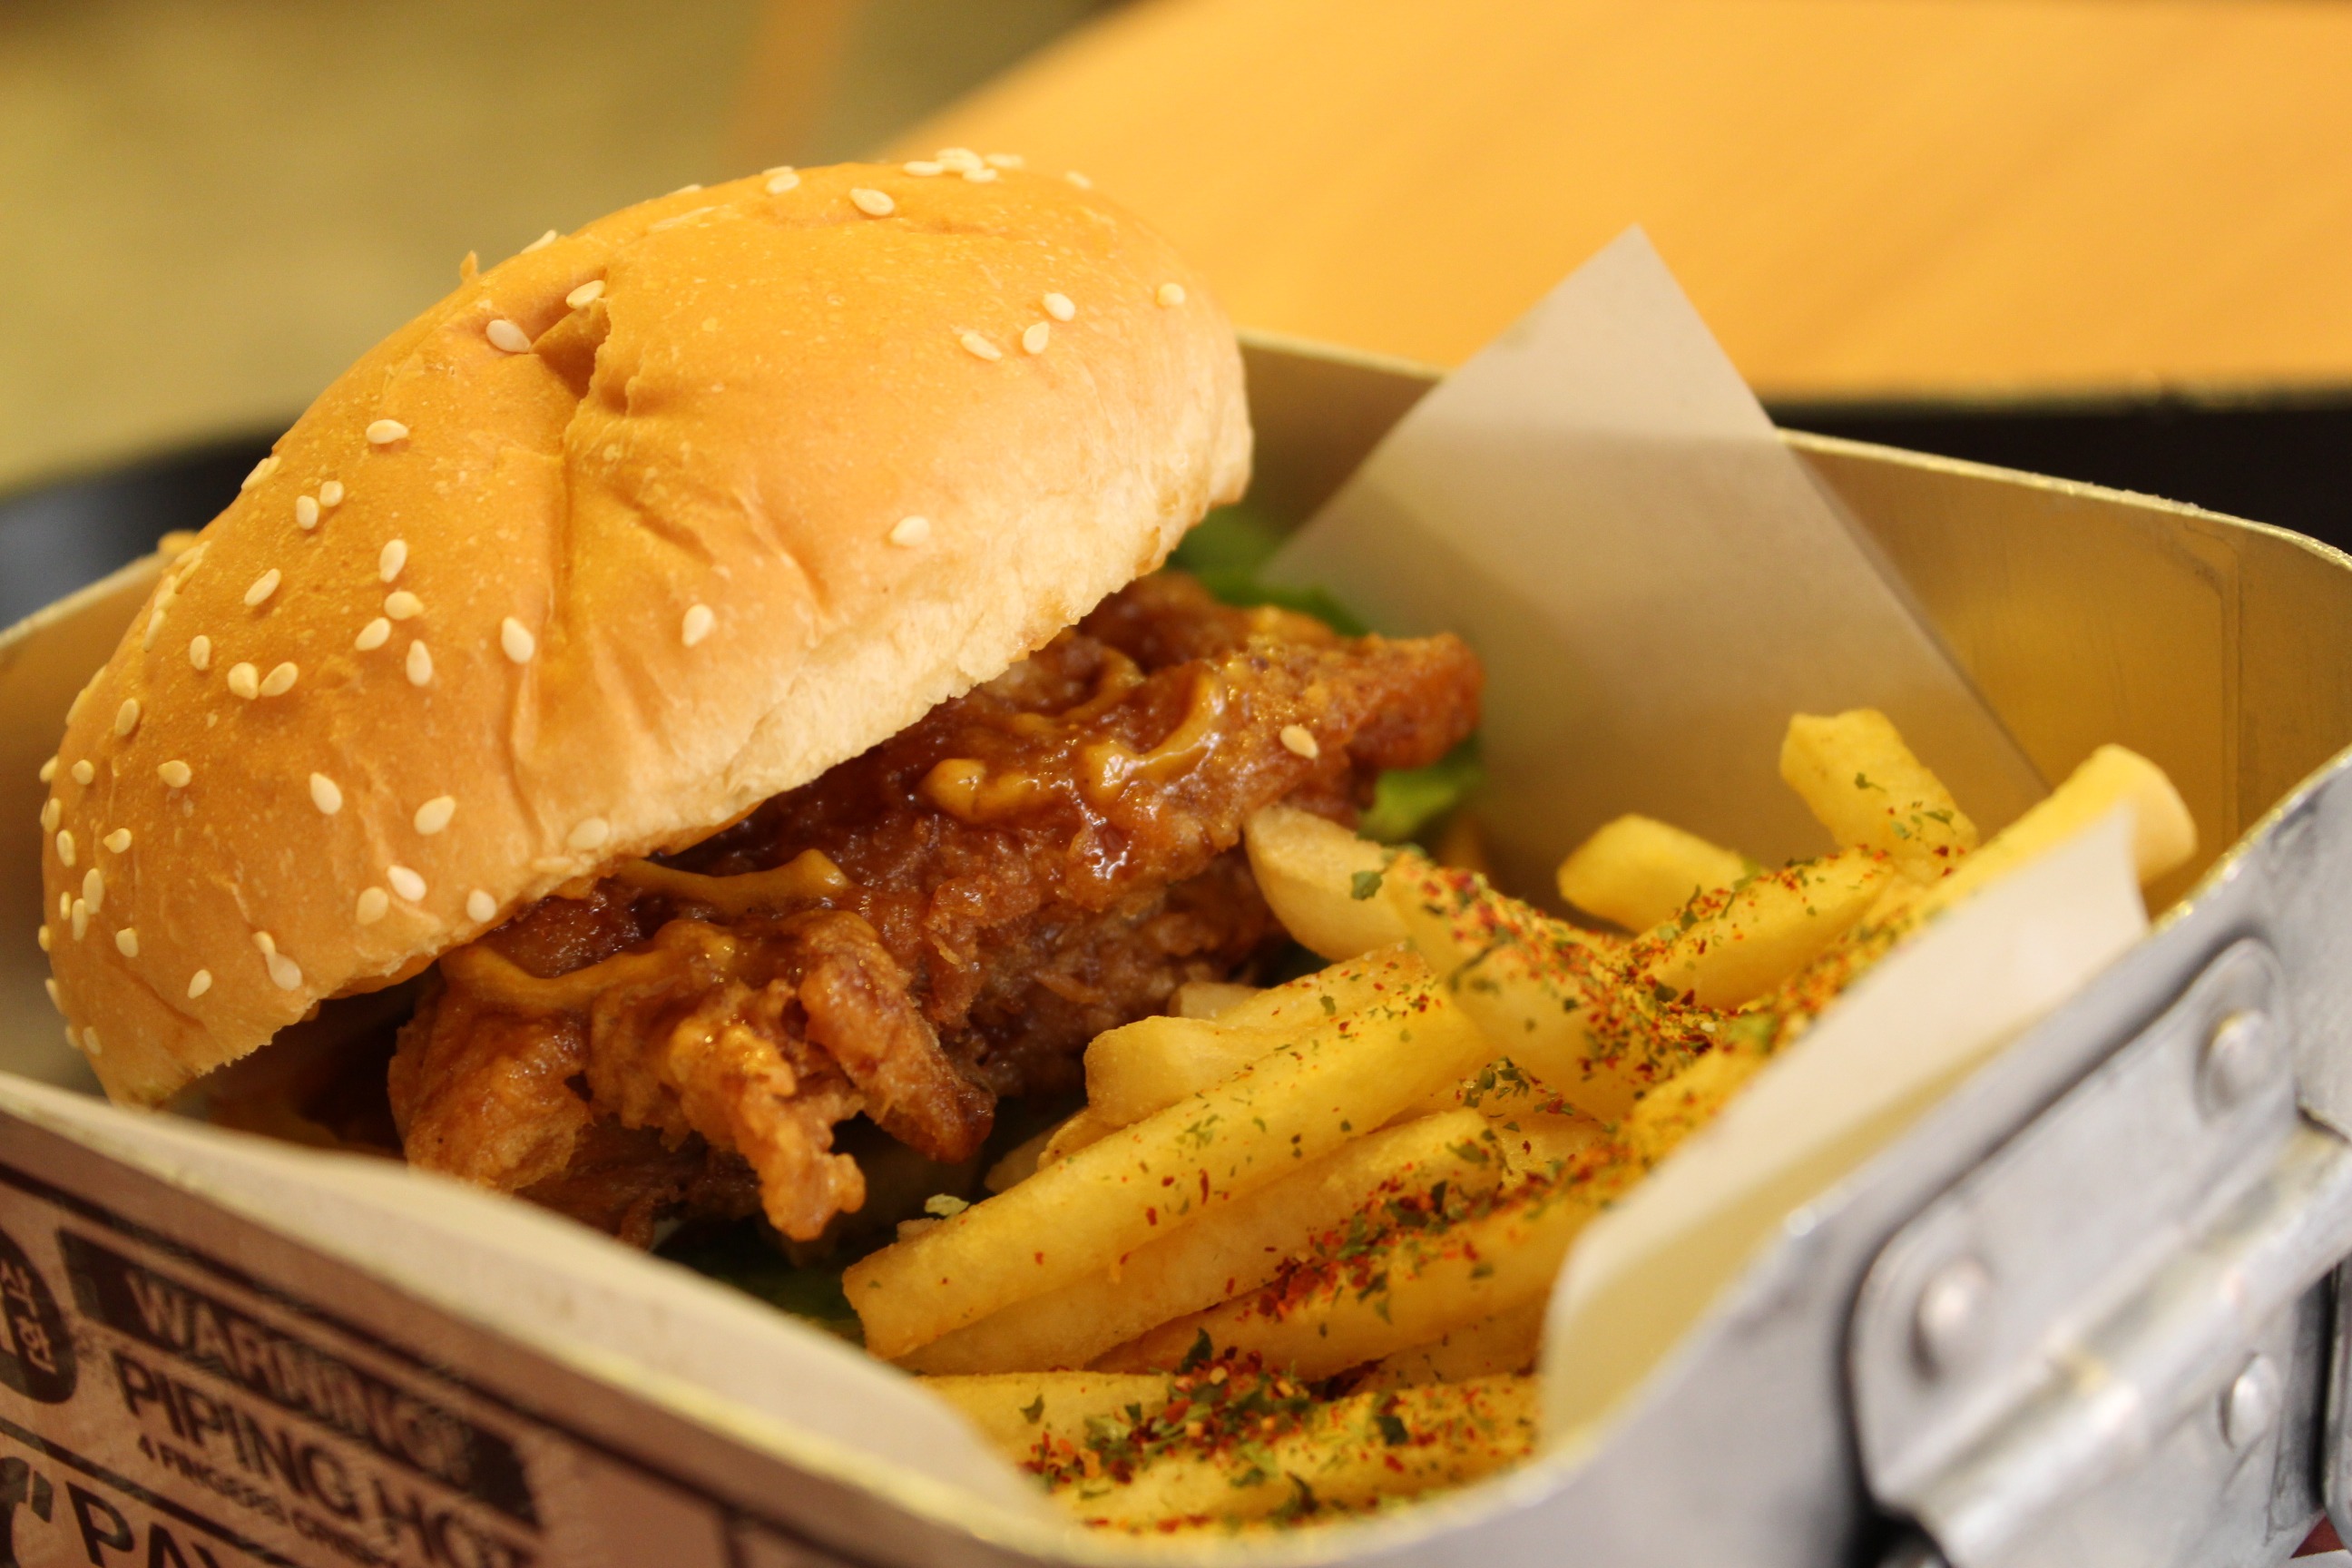
dish, meal, food, produce, fast food, meat, lunch, cuisine, hamburger, burger, hot, fries, fast, burgers, french fries, junk food, sloppy joe, meats, cheesesteak, chicken burger